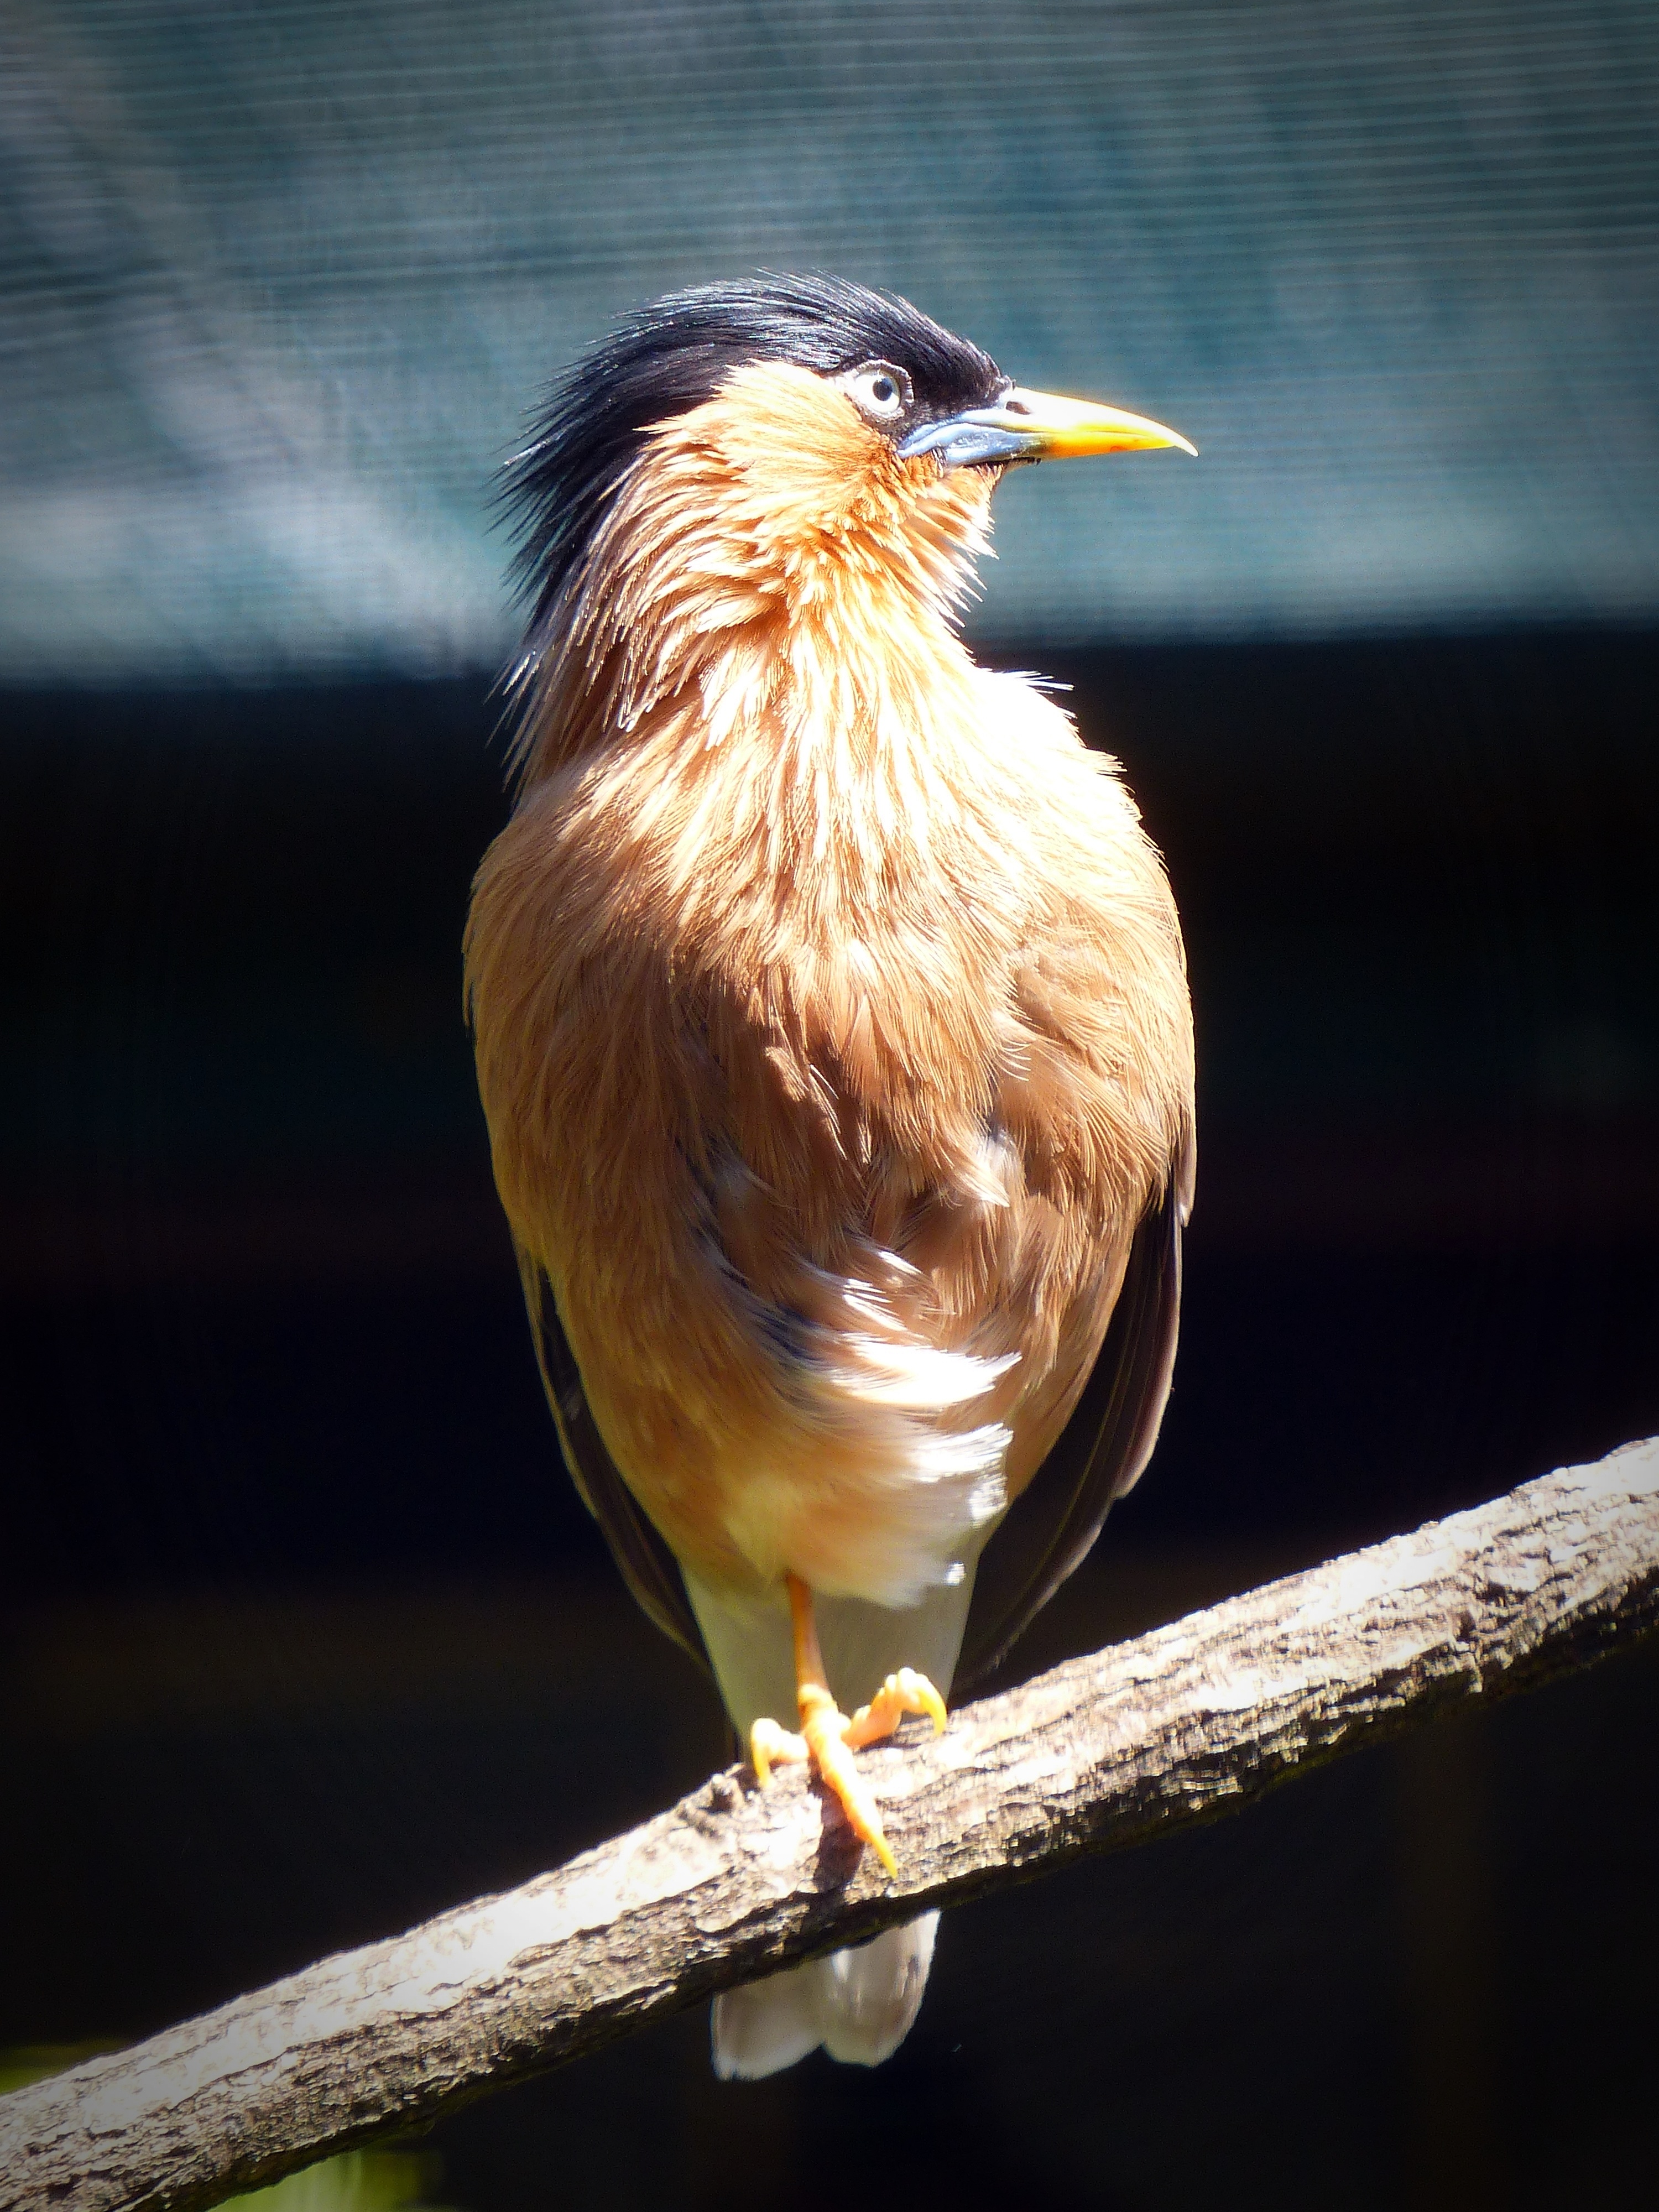
nature, branch, bird, wing, wildlife, spring, beak, fauna, sit, close up, vertebrate, finch, macro photography, old world flycatcher, pagoda star, perching bird